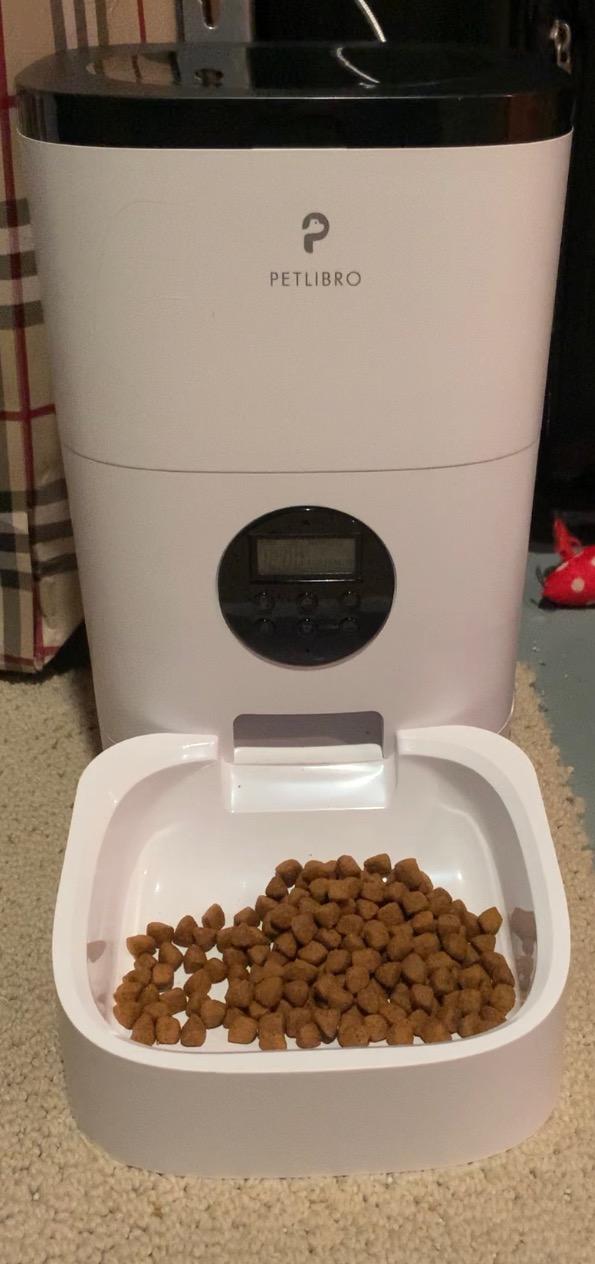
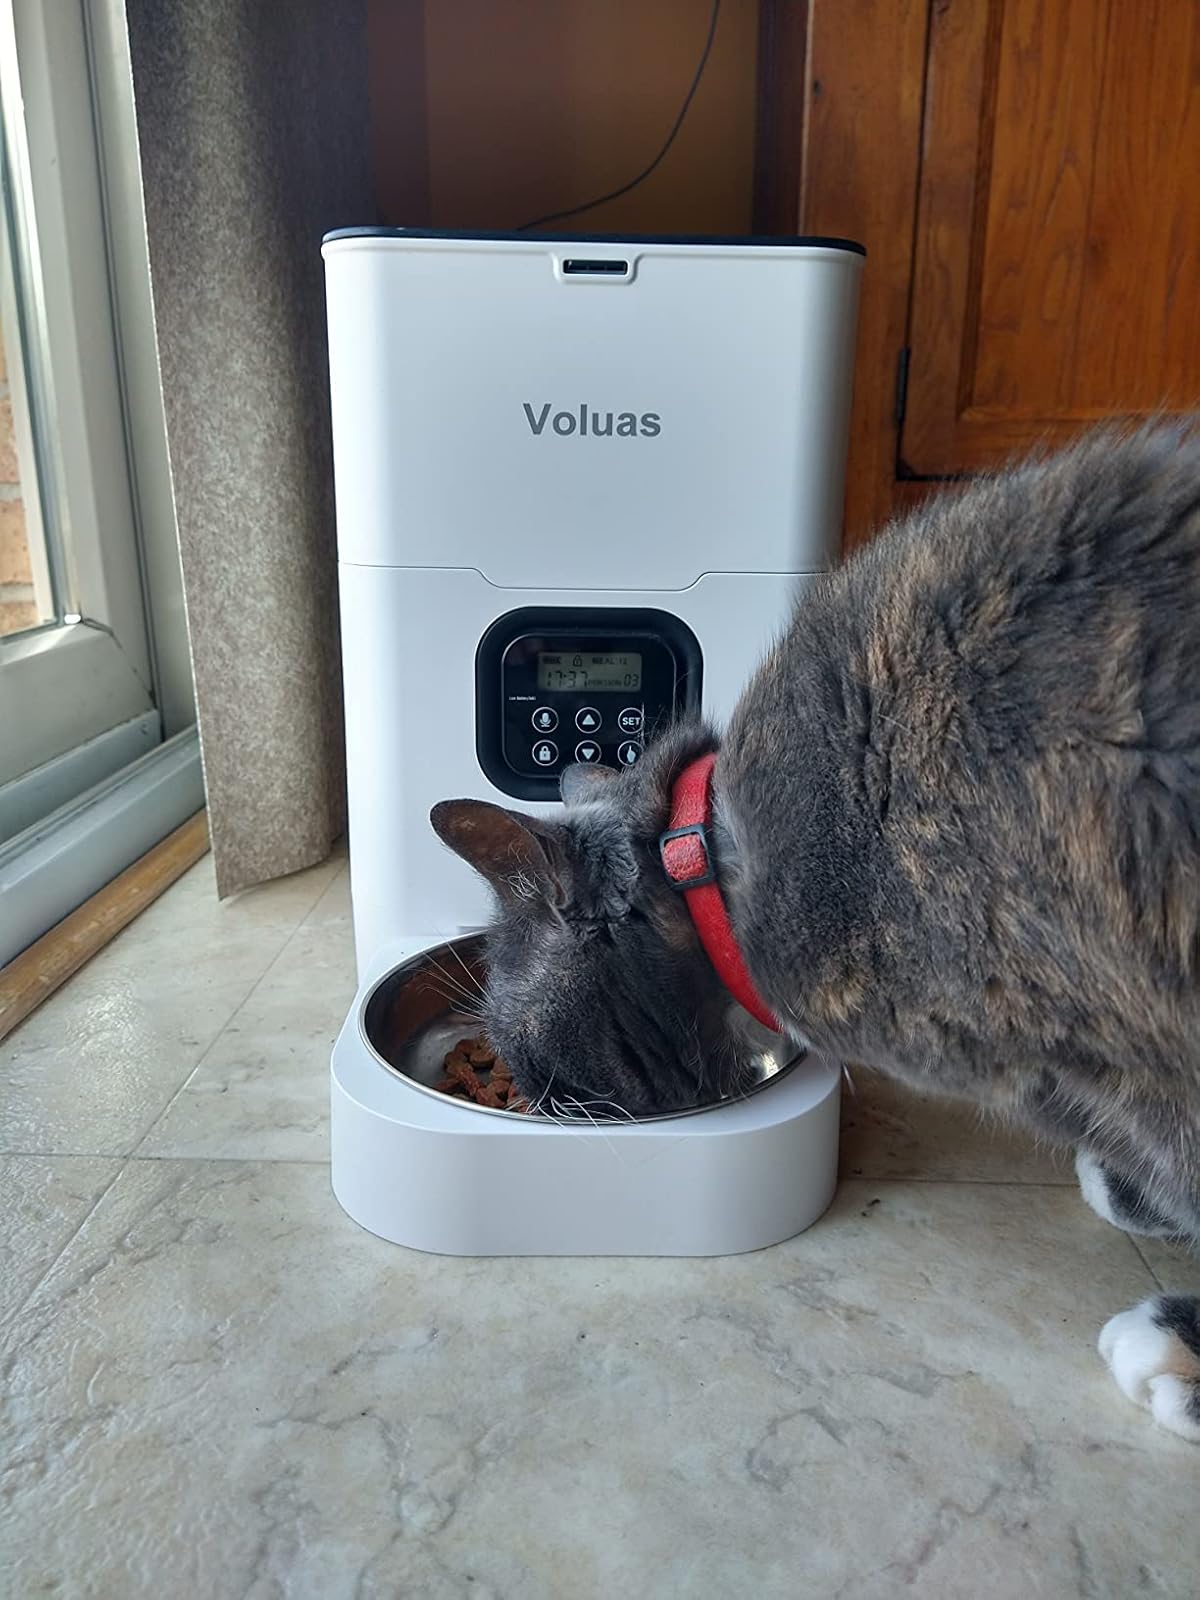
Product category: items_feeder
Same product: no